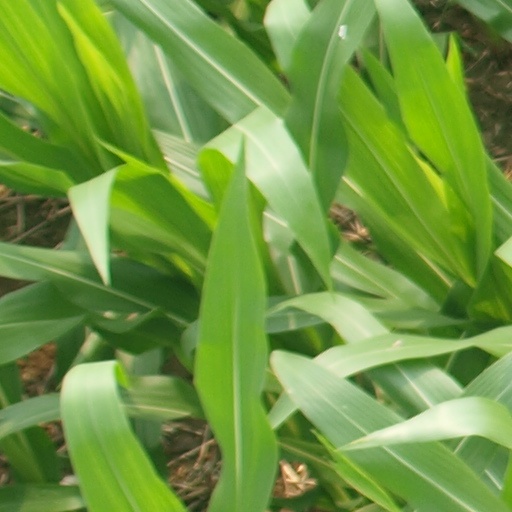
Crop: maize; corn